High Street, Dublin

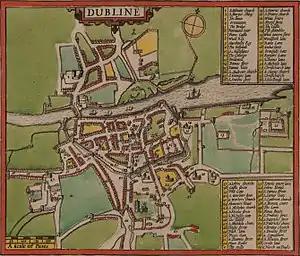
Map of Dublin in 1610; High Street is marked with "48."

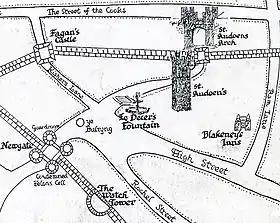
Map of late medieval Dublin with city wall and High Street.

High Street runs parallel to the River Liffey, on high ground about 200 metres to its south, with Christ Church Cathedral on its east side, in the heart of Medieval Dublin.